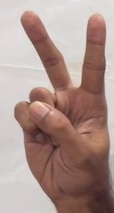
ASL sign: 2